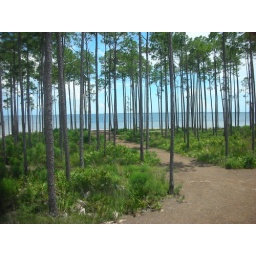
This will be the aisle. She wants a train in spite of the pine straw. :)